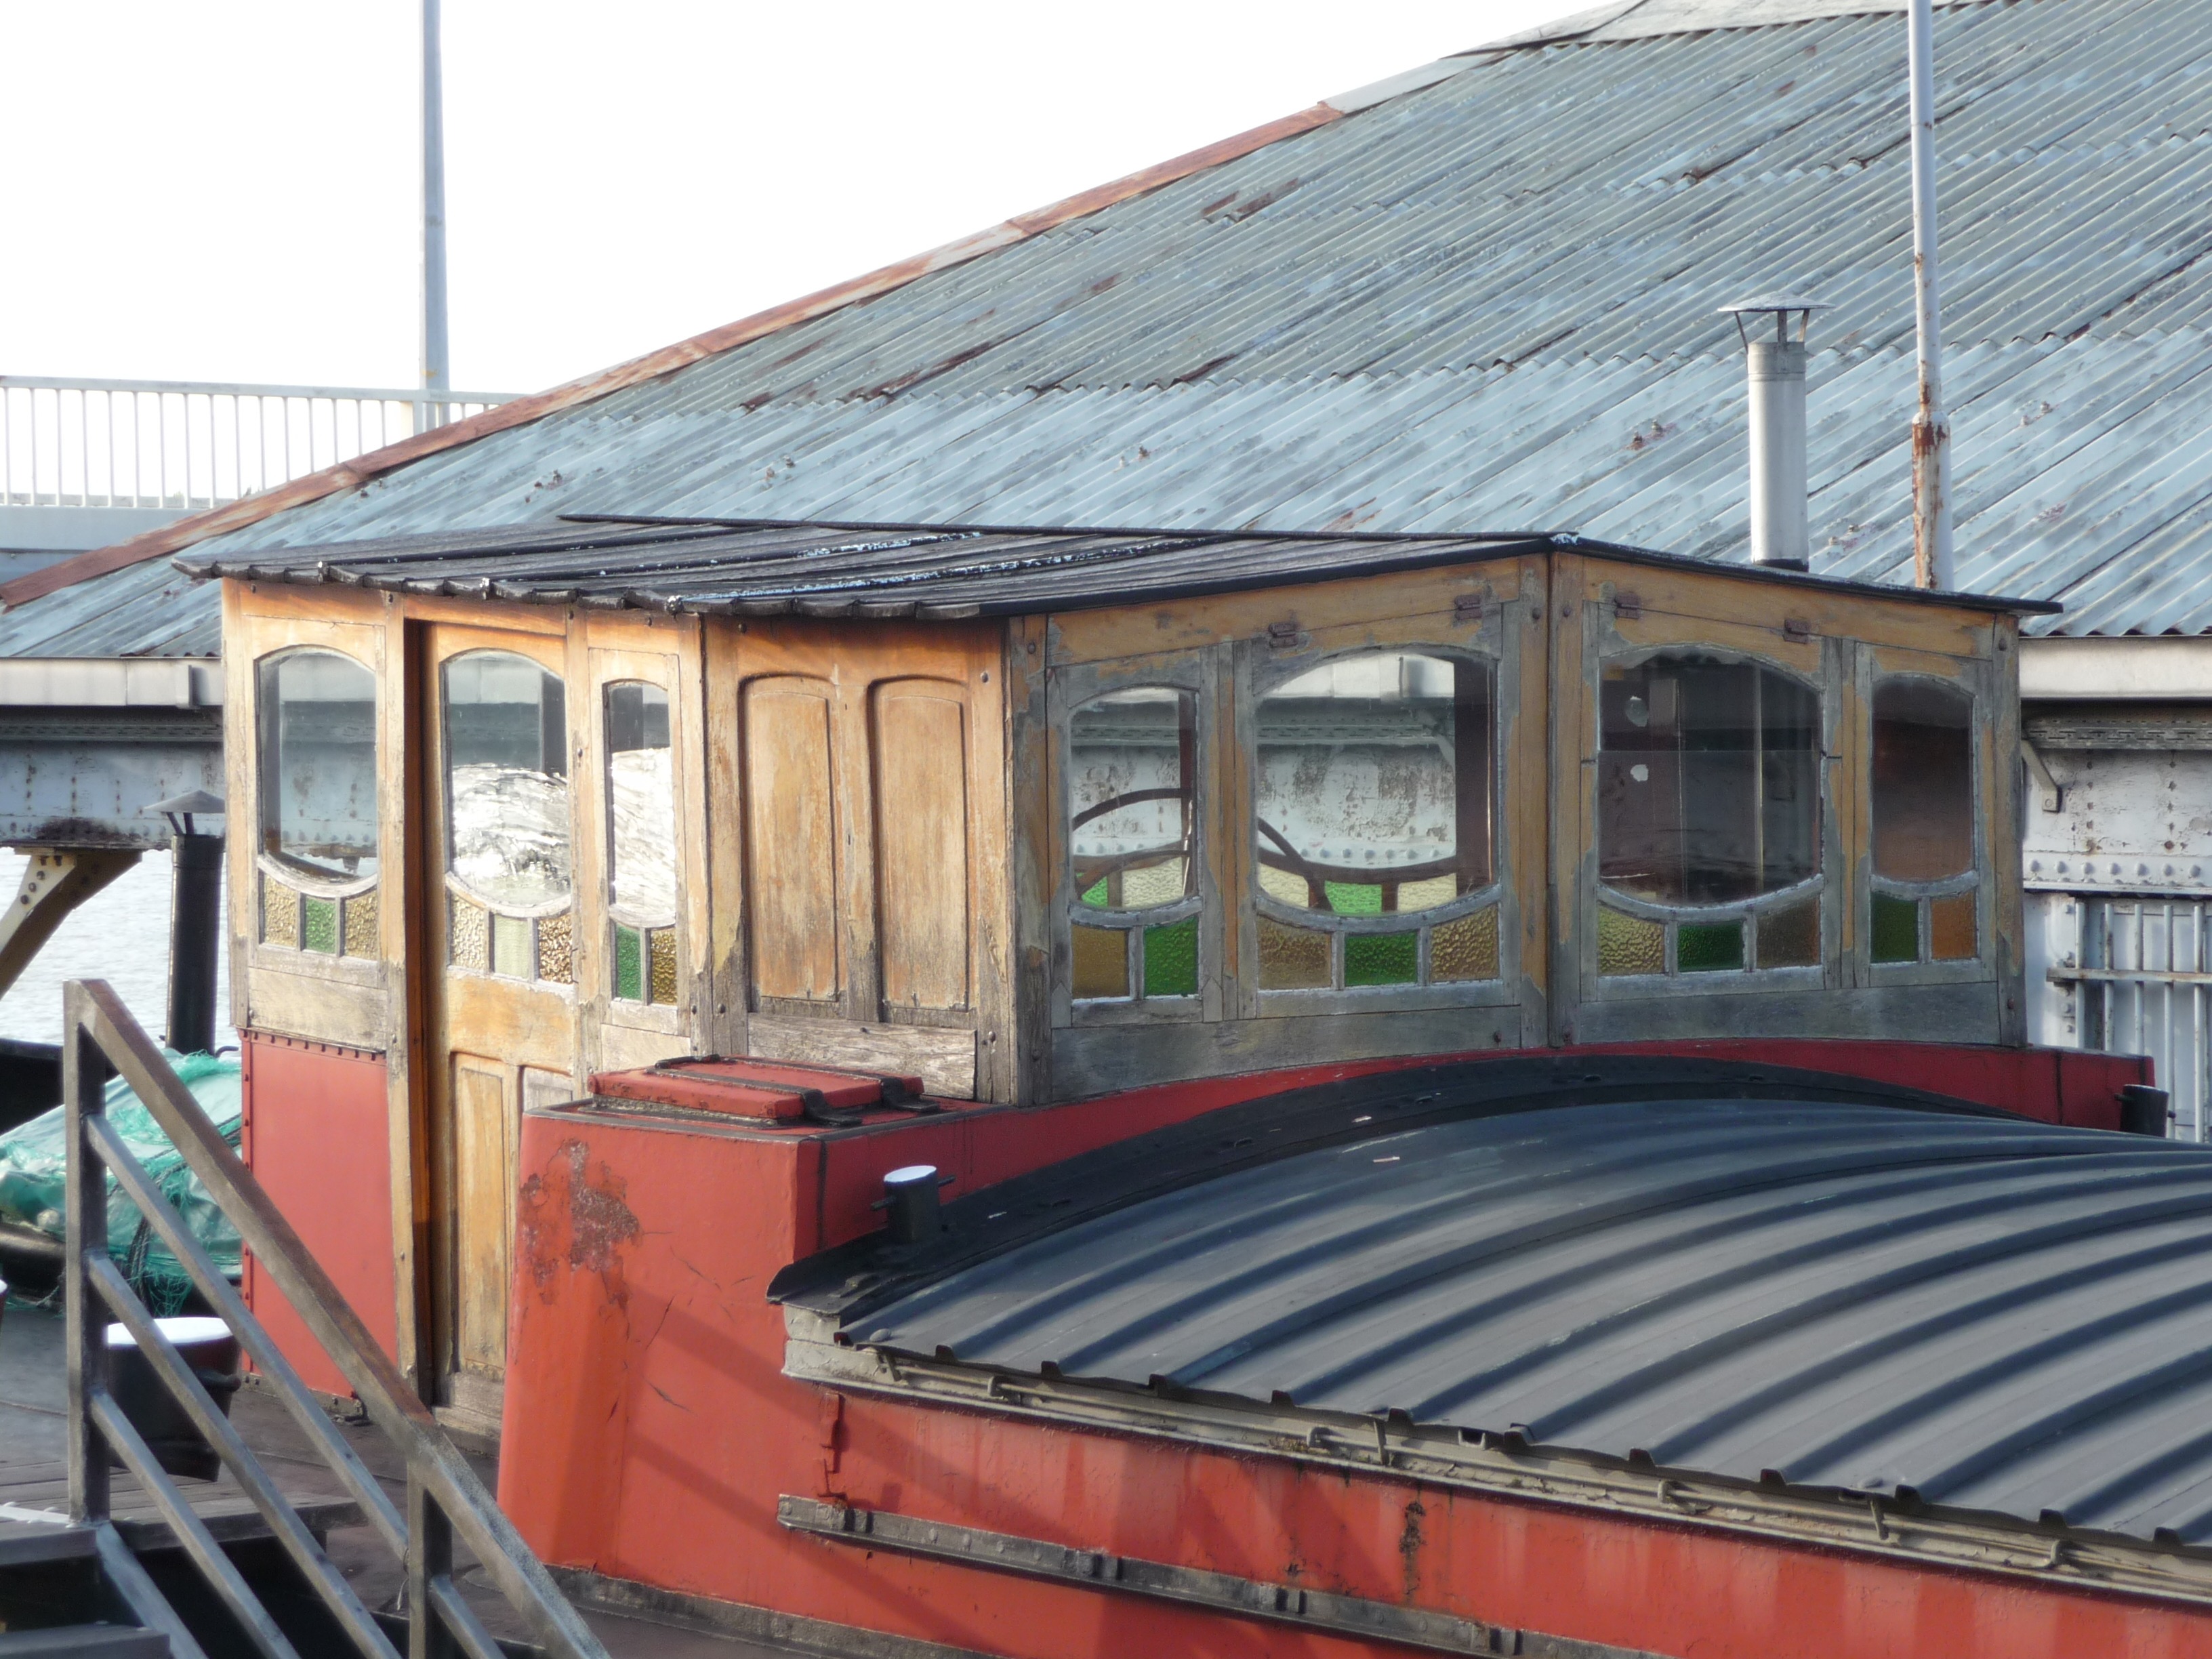
boat, ship, transport, boot, vehicle, facade, watercraft, antwerp, rolling stock, railroad car